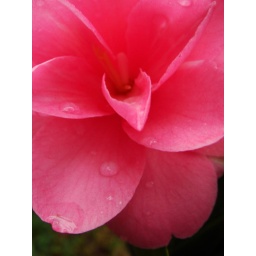
macro shot of a pink flower in bloom